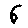
Label: 6